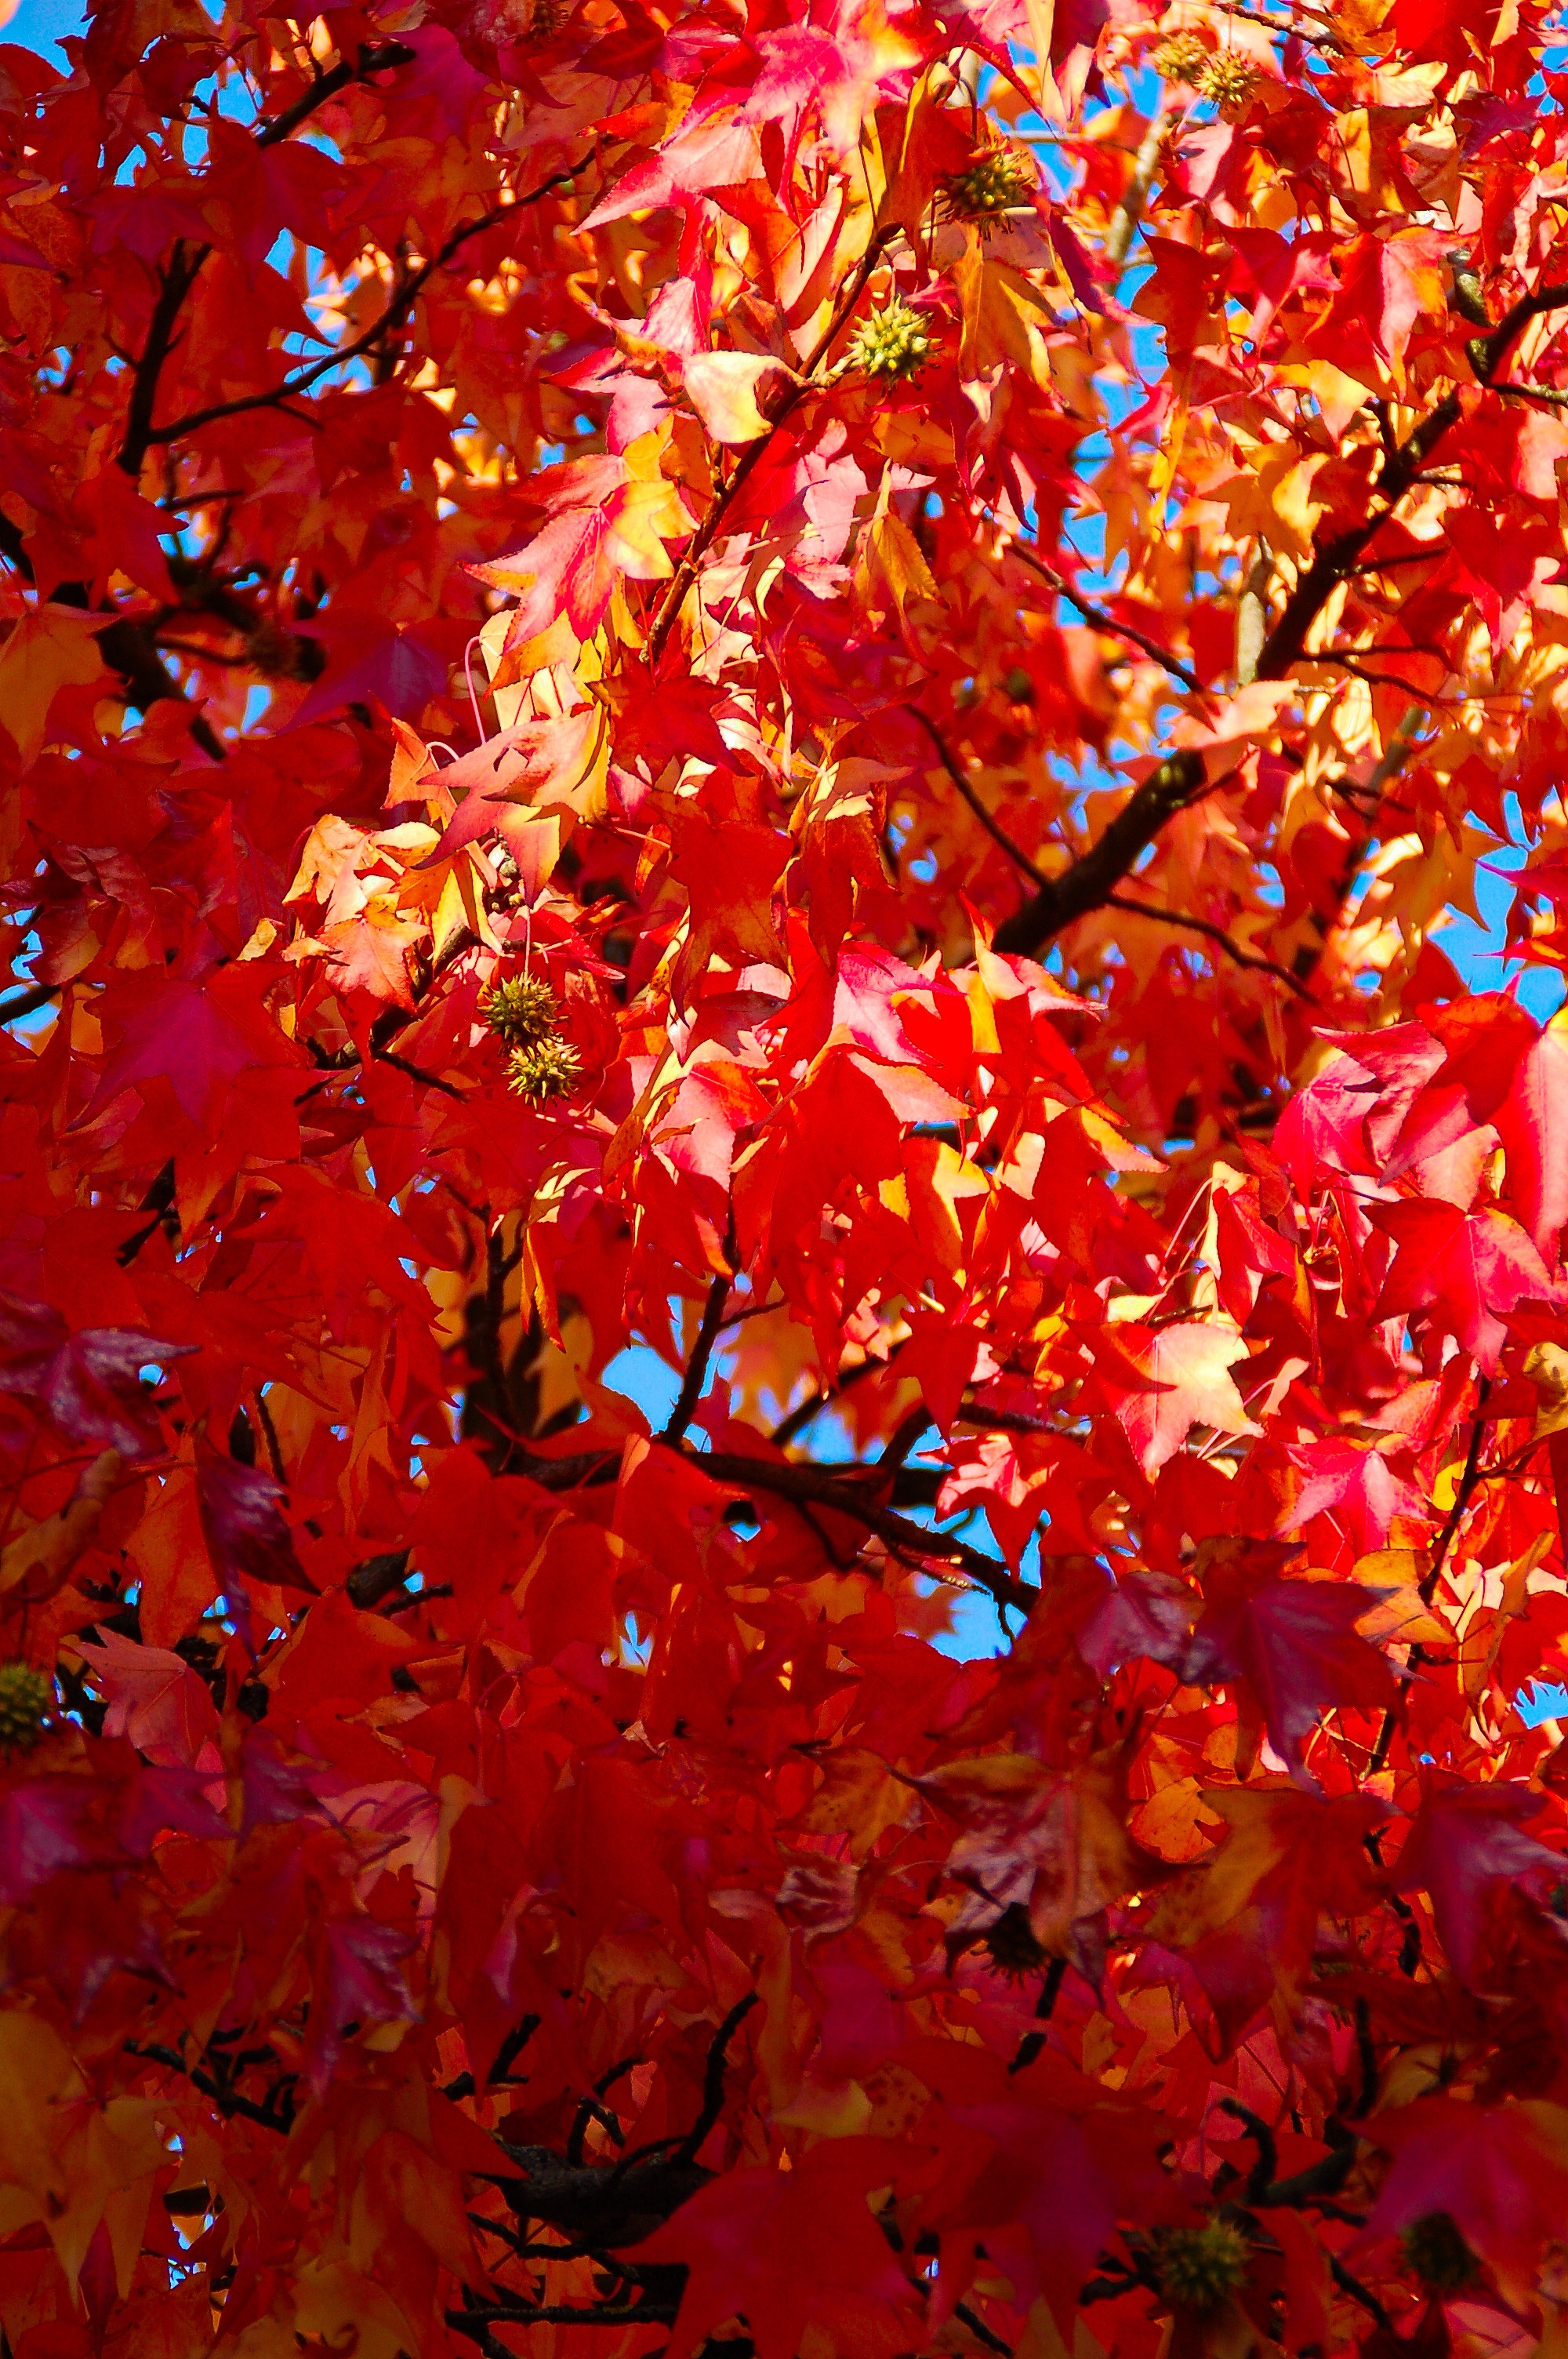
tree, branch, plant, leaf, flower, red, autumn, season, maple tree, maple leaf, leaves, shrub, fall color, flowering plant, woody plant, land plant